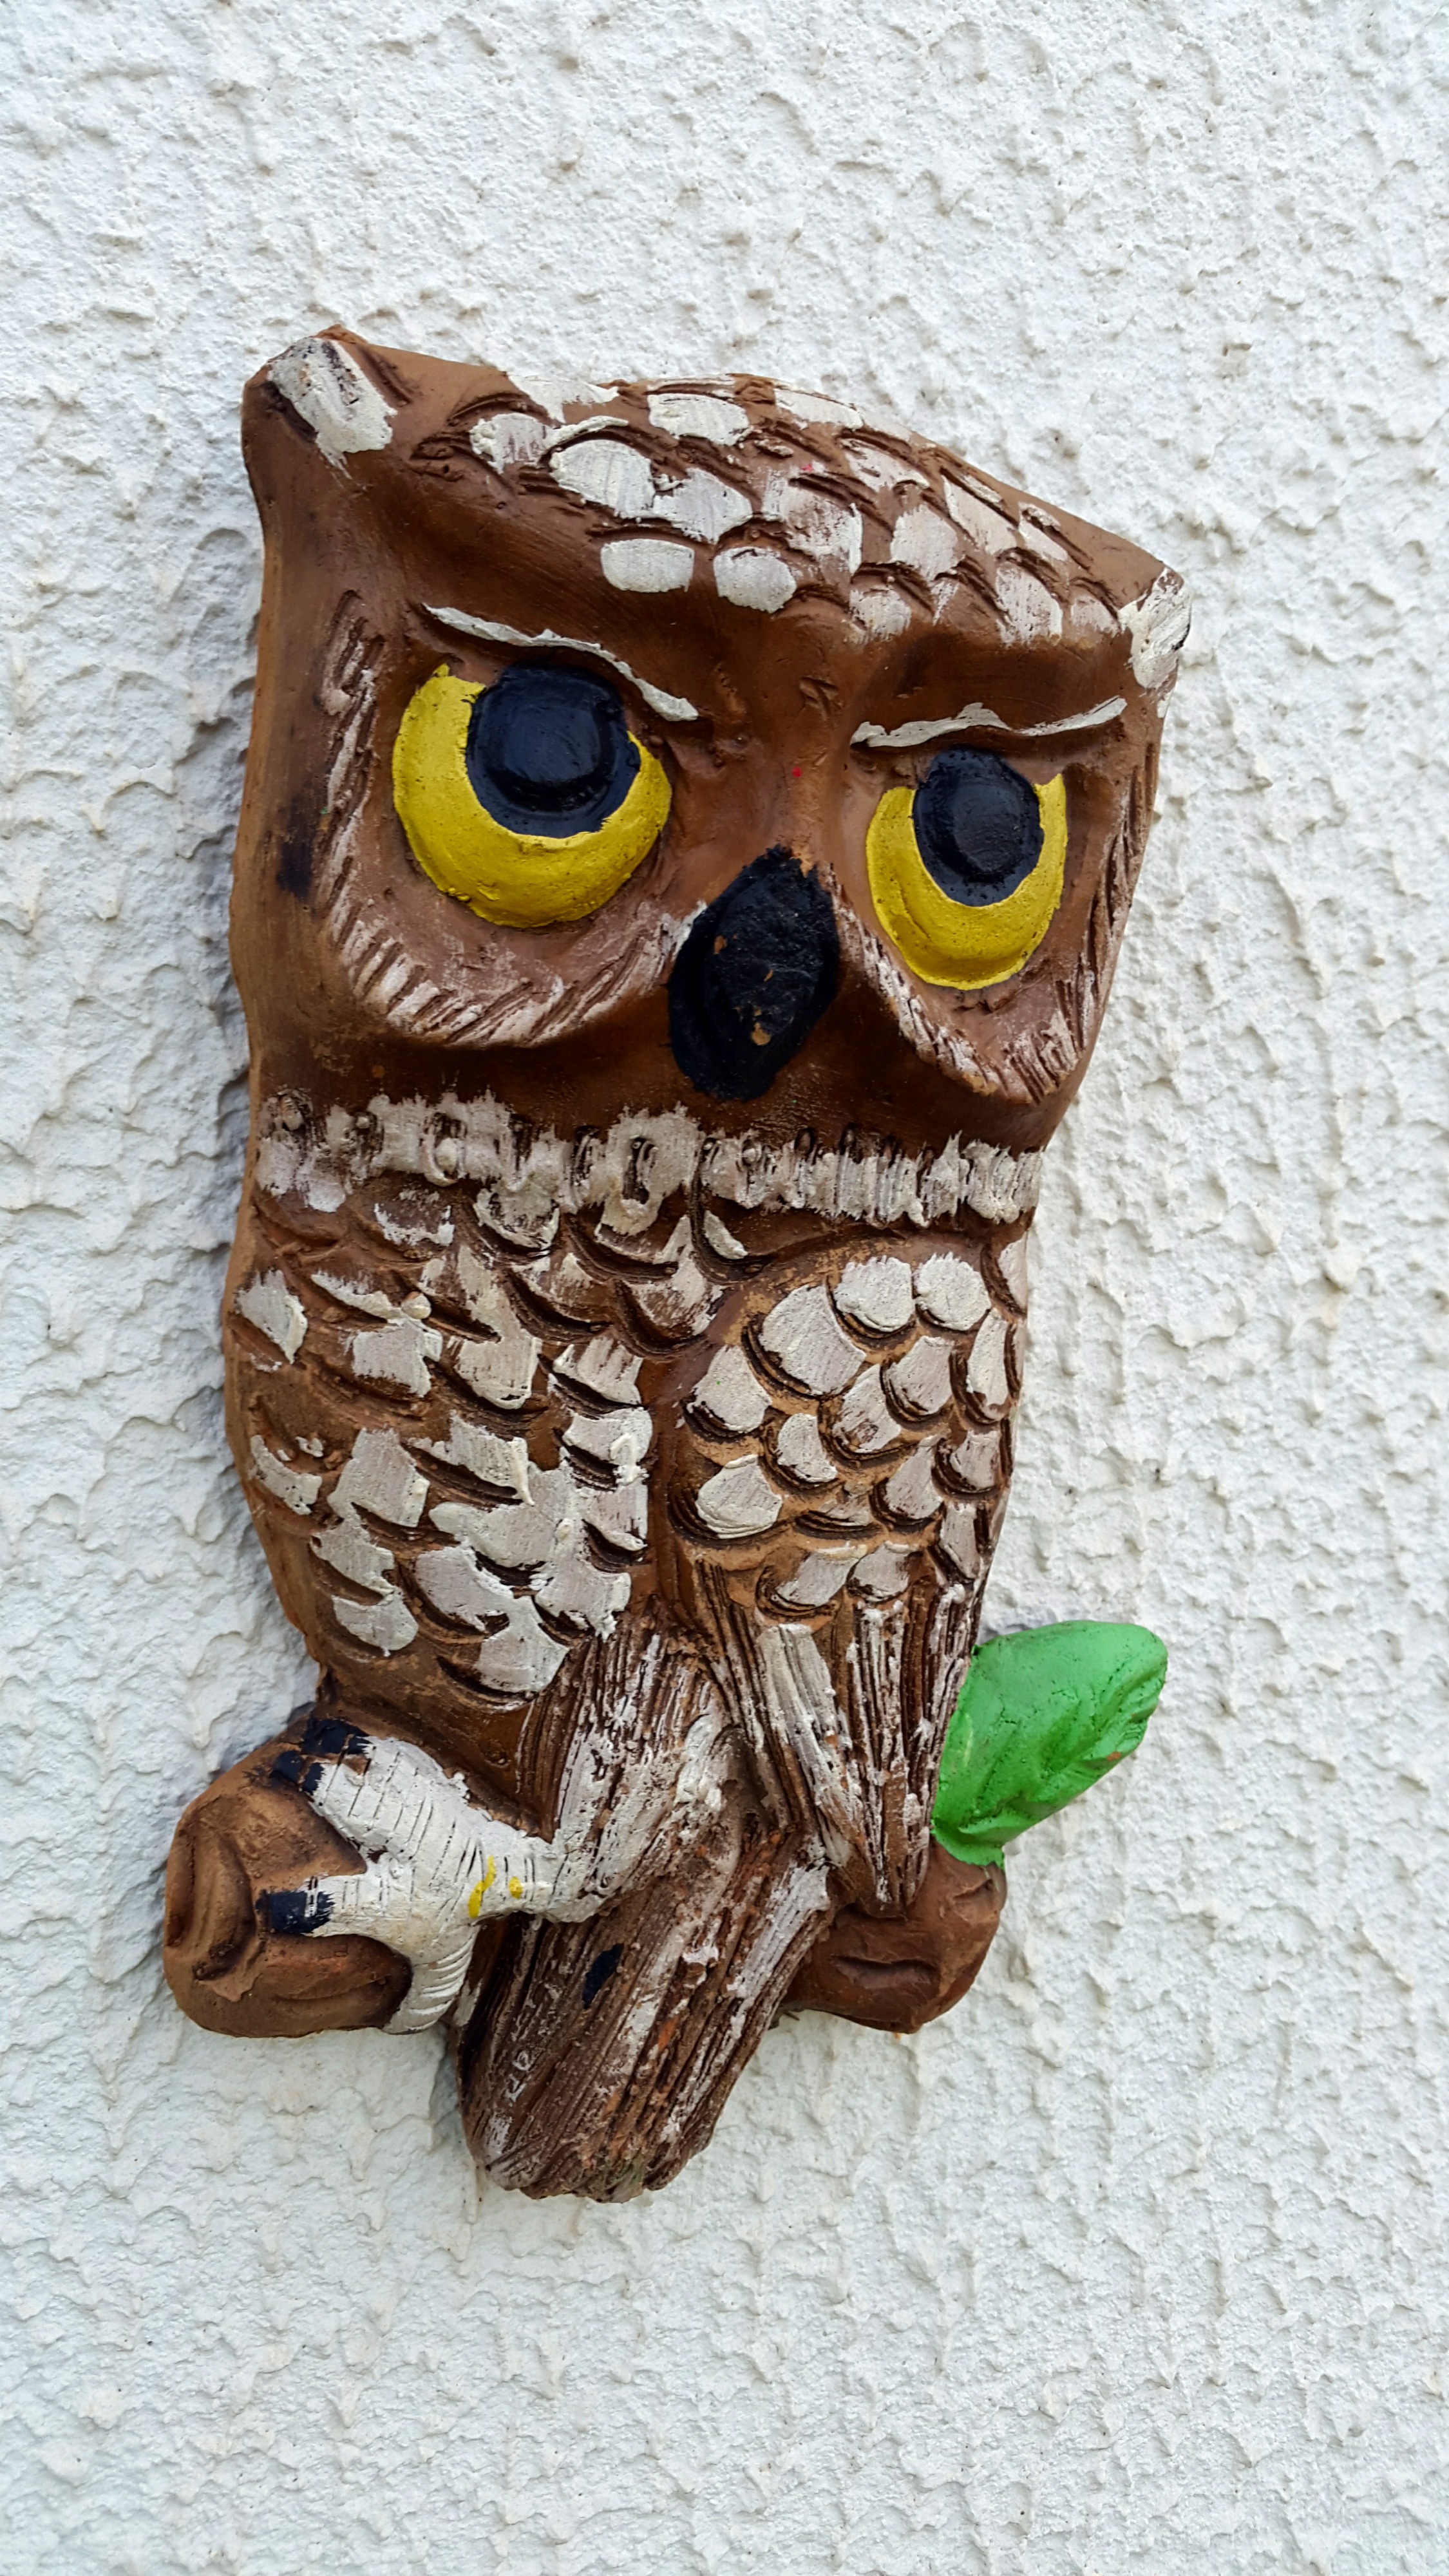
bird, brown, owl, bird of prey